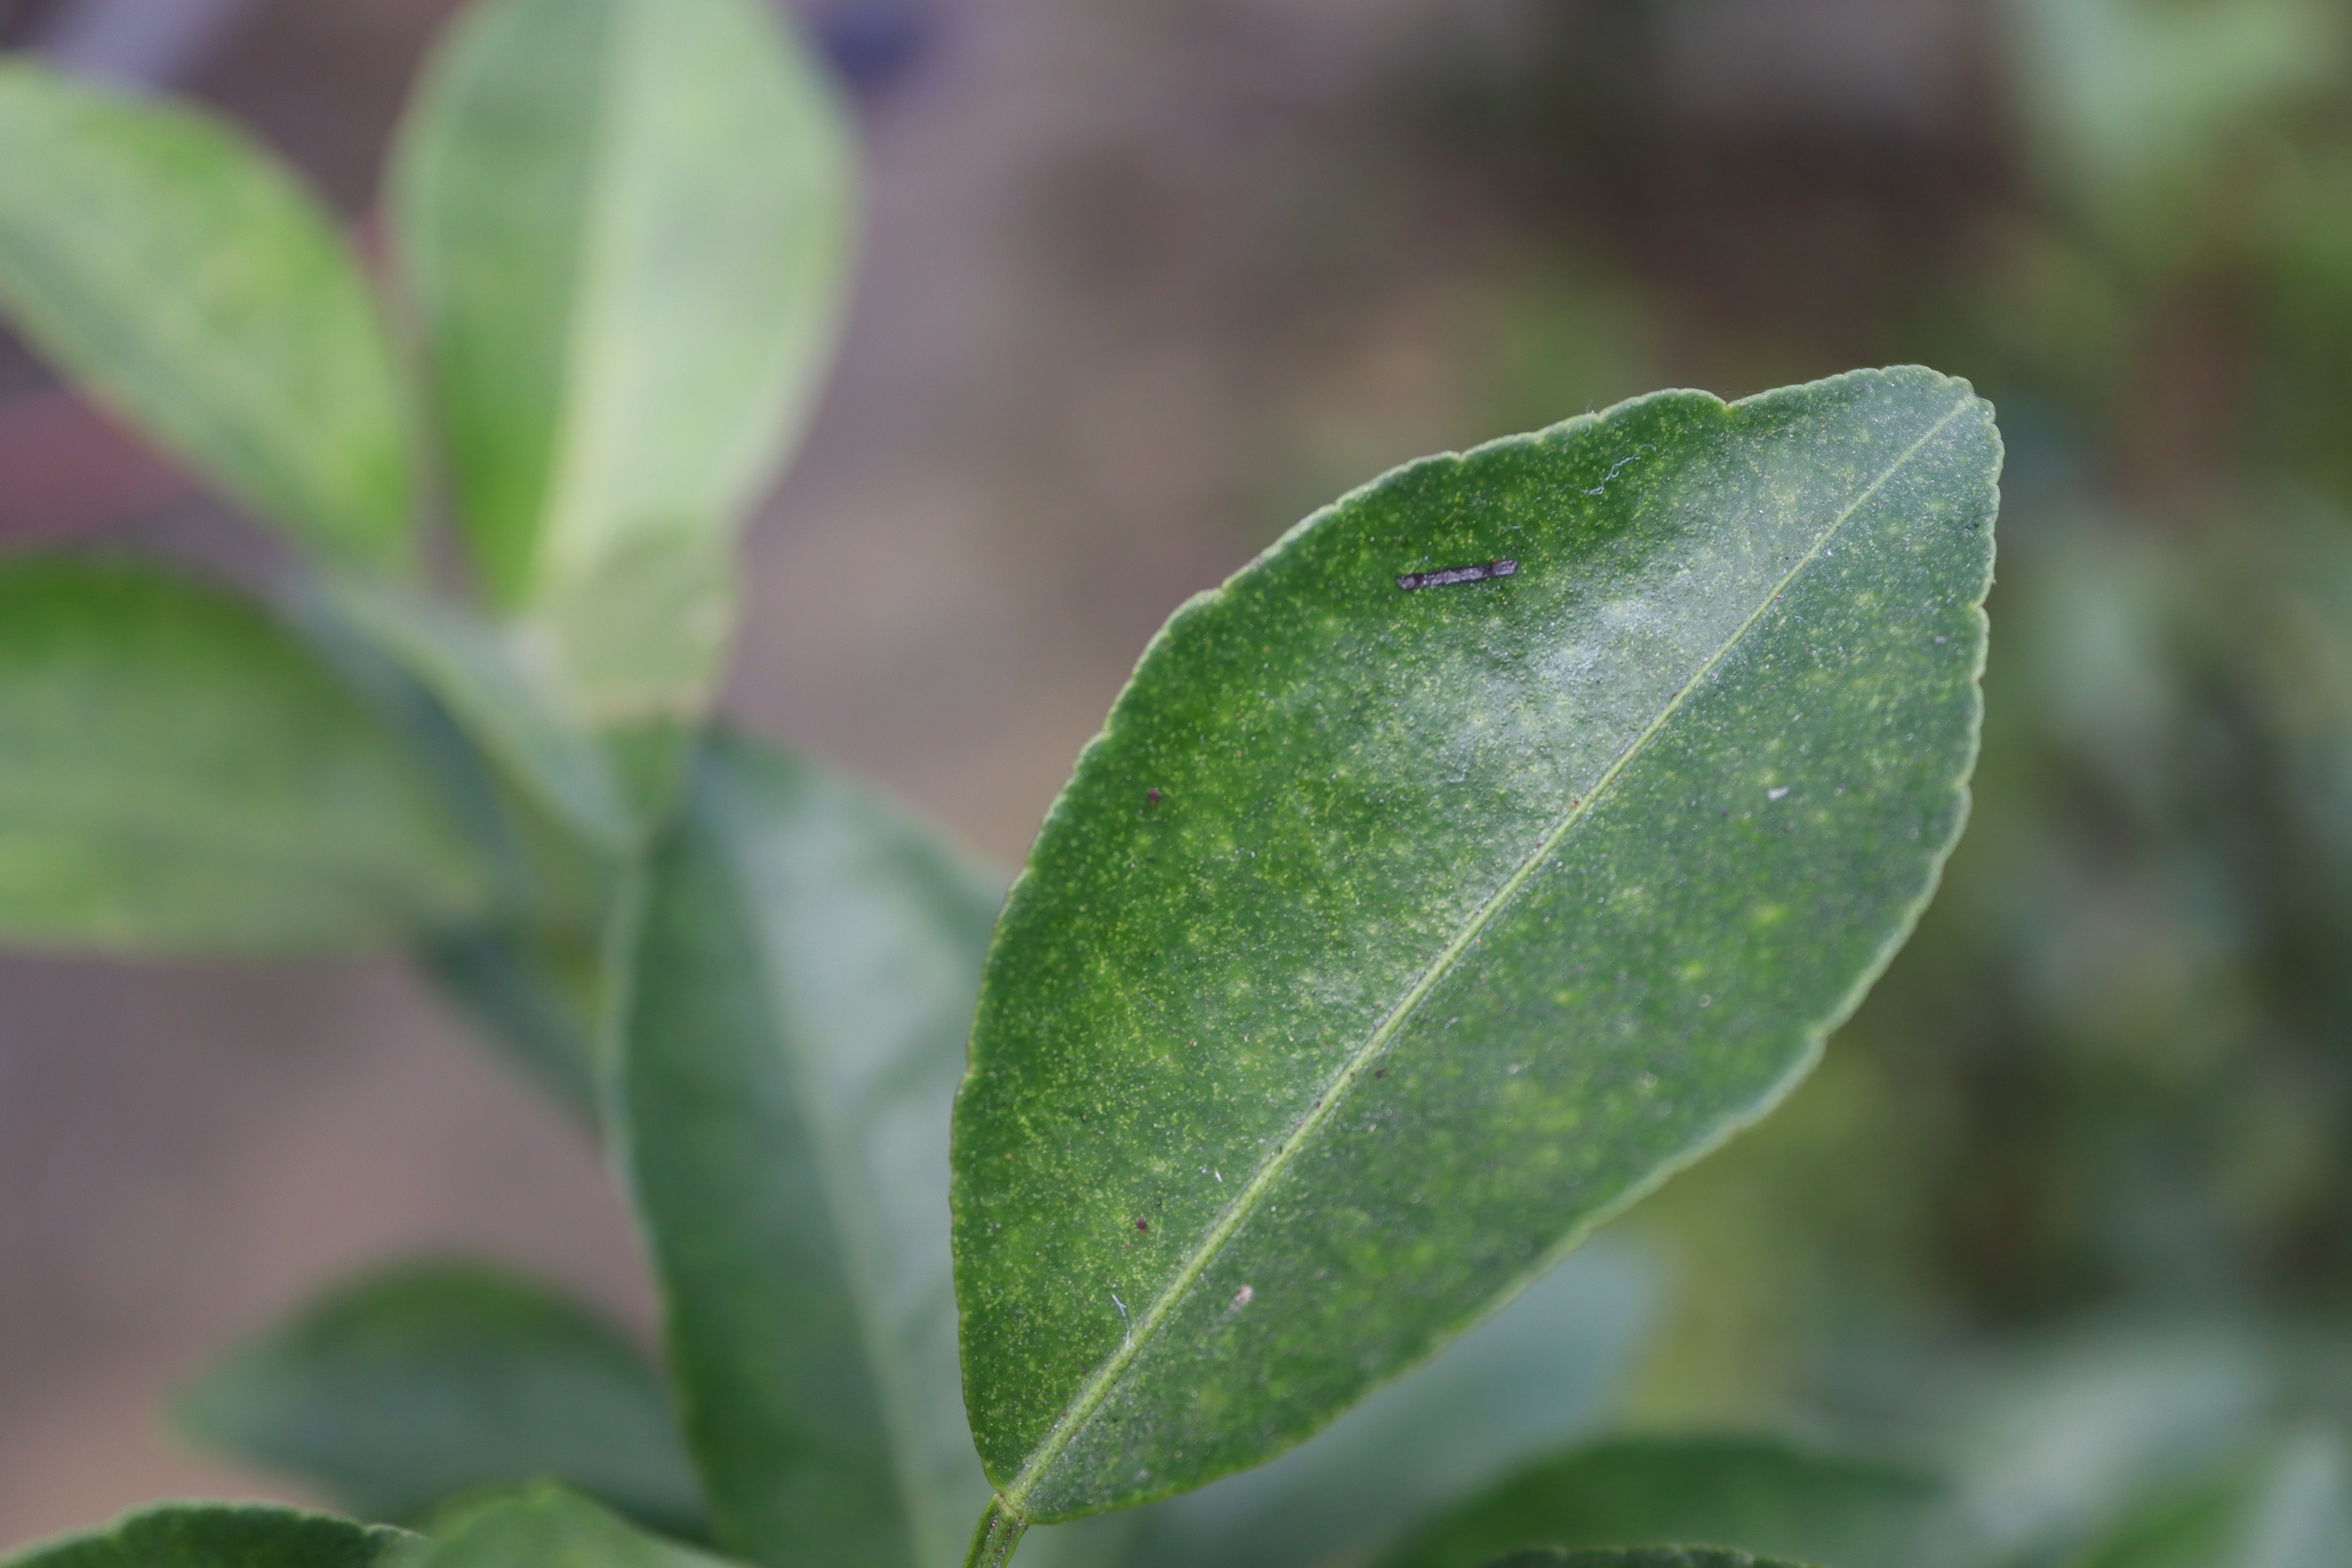
Mandarin leaf variety: China Mishti